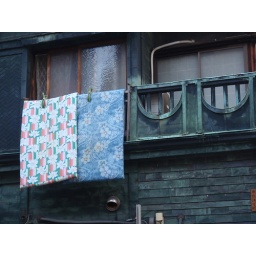
mattresses airing - near Tsukiji fish market - Tokyo